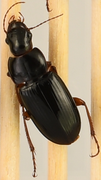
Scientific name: Harpalus paratus
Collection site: North Sterling NEON (STER), plot STER_033